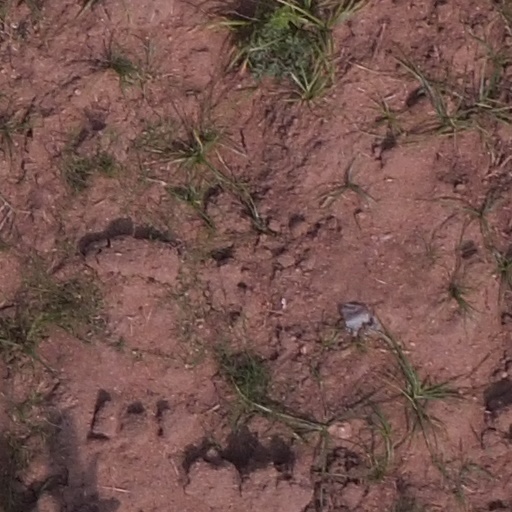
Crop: maize; corn